Arthur Milton

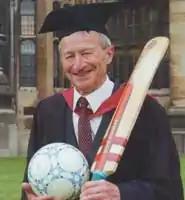

Clement Arthur Milton (10 March 1928 – 25 April 2007) was an English cricketer and footballer. He played County cricket for Gloucestershire from 1948 to 1974, playing six Test matches for England in 1958 and 1959. He also played domestic football for Arsenal between 1951 and 1955, and then for a brief period for Bristol City. He played one match for England in 1951, against Austria at Wembley. He was the last man, and the last survivor, of the twelve people to have played at the highest international level for both England's football and cricket teams.